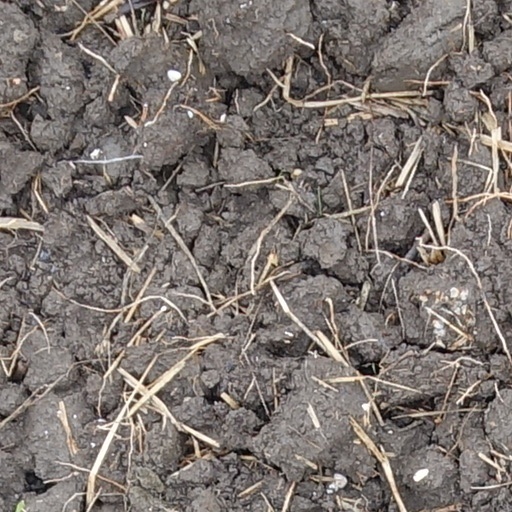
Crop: wheat